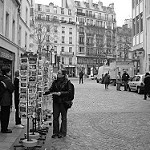
Scene: Outdoor